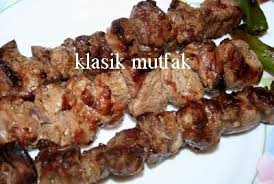
Yemek: kebap